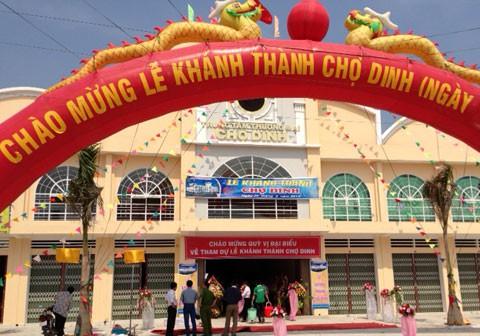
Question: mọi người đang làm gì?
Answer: đang chuẩn bị cho lễ khai trương